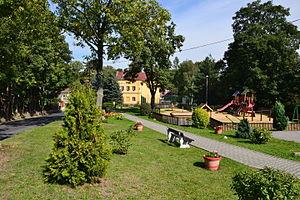
Bynovec est une commune du district de Děčín, dans la région d'Ústí nad Labem, en Tchéquie. Sa population s'élevait à 333 habitants en 2018.